Palazzo Ferreria

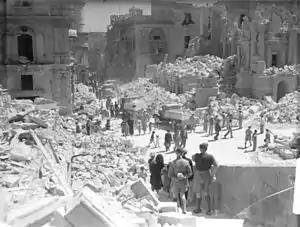
During World War II several buildings in Valletta suffered structural damage including minimal damage to Palazzo Ferreria on the left

On the plot of the palace a former foundry of the Order of St John existed to manufacture the knights' armaments. Giuseppe Buttigieg and his wife Giovanna Camilleri acquired the land from the government, and they built Palazzo Ferreria in the late 19th century. Visibly on the façade are the coat of arms of Buttiegieg and Camilleri. The palace was left as dowry to their daughter Teresa Buttigieg. She married Colonel John Louis Francia for whom the Palace got its name for a while. Francia was a Spanish citizen from the British colony Gibraltar, and the two met in Malta while Francia was on duty with the British army.